Matchanu-class submarine

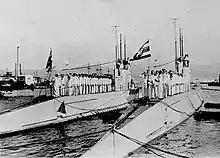
HTMS "Matchanu" and "Wirun" at Kobe Port

All four submarines departed Kobe for Thailand on 5 June 1938. They stopped for supplies at Keelung in Japanese-controlled Taiwan on 9 June, and at Manila in the Philippines on 15 June. They arrived at Sattahip Naval Base on 25 June, and were officially welcomed in Bangkok on 29 June. They were commissioned on 19 July, as was the Japan-built coastal defence ship HTMS "Sri Ayudhya".